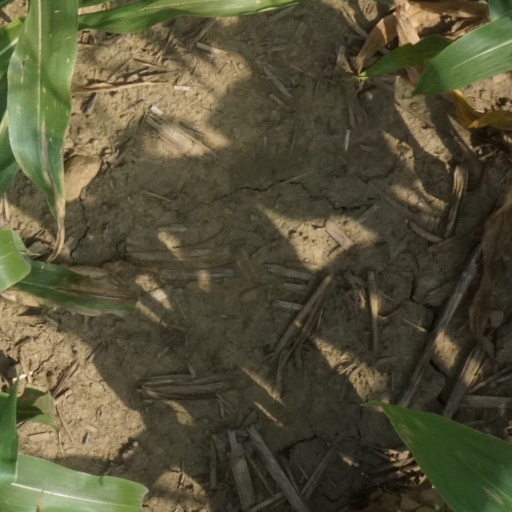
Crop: maize; corn